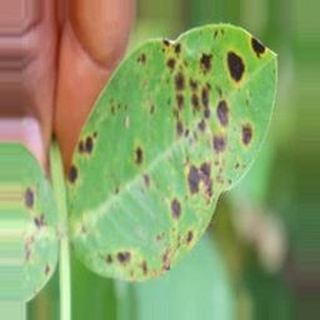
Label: groundnut_late_leaf_spot